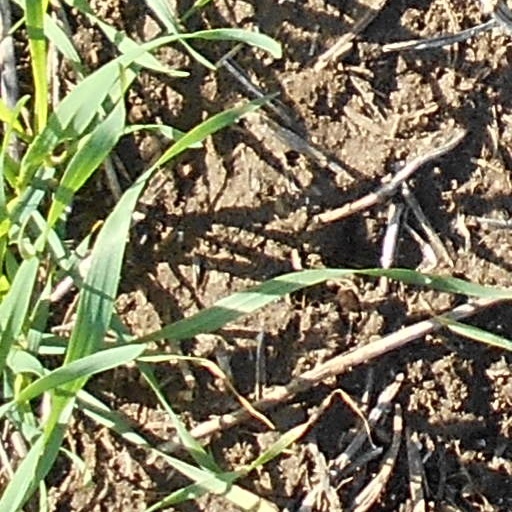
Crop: wheat